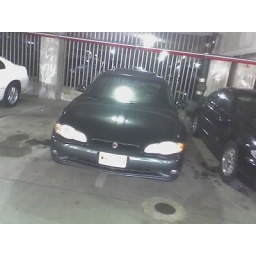
Because this person parked in two spaces, the car next to it is doing. the same.